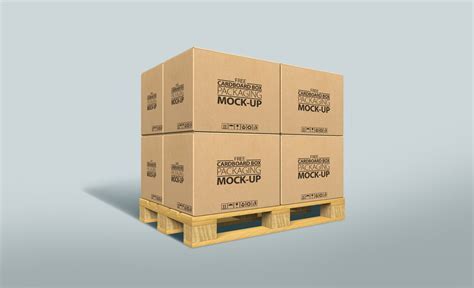
Label: cardboard